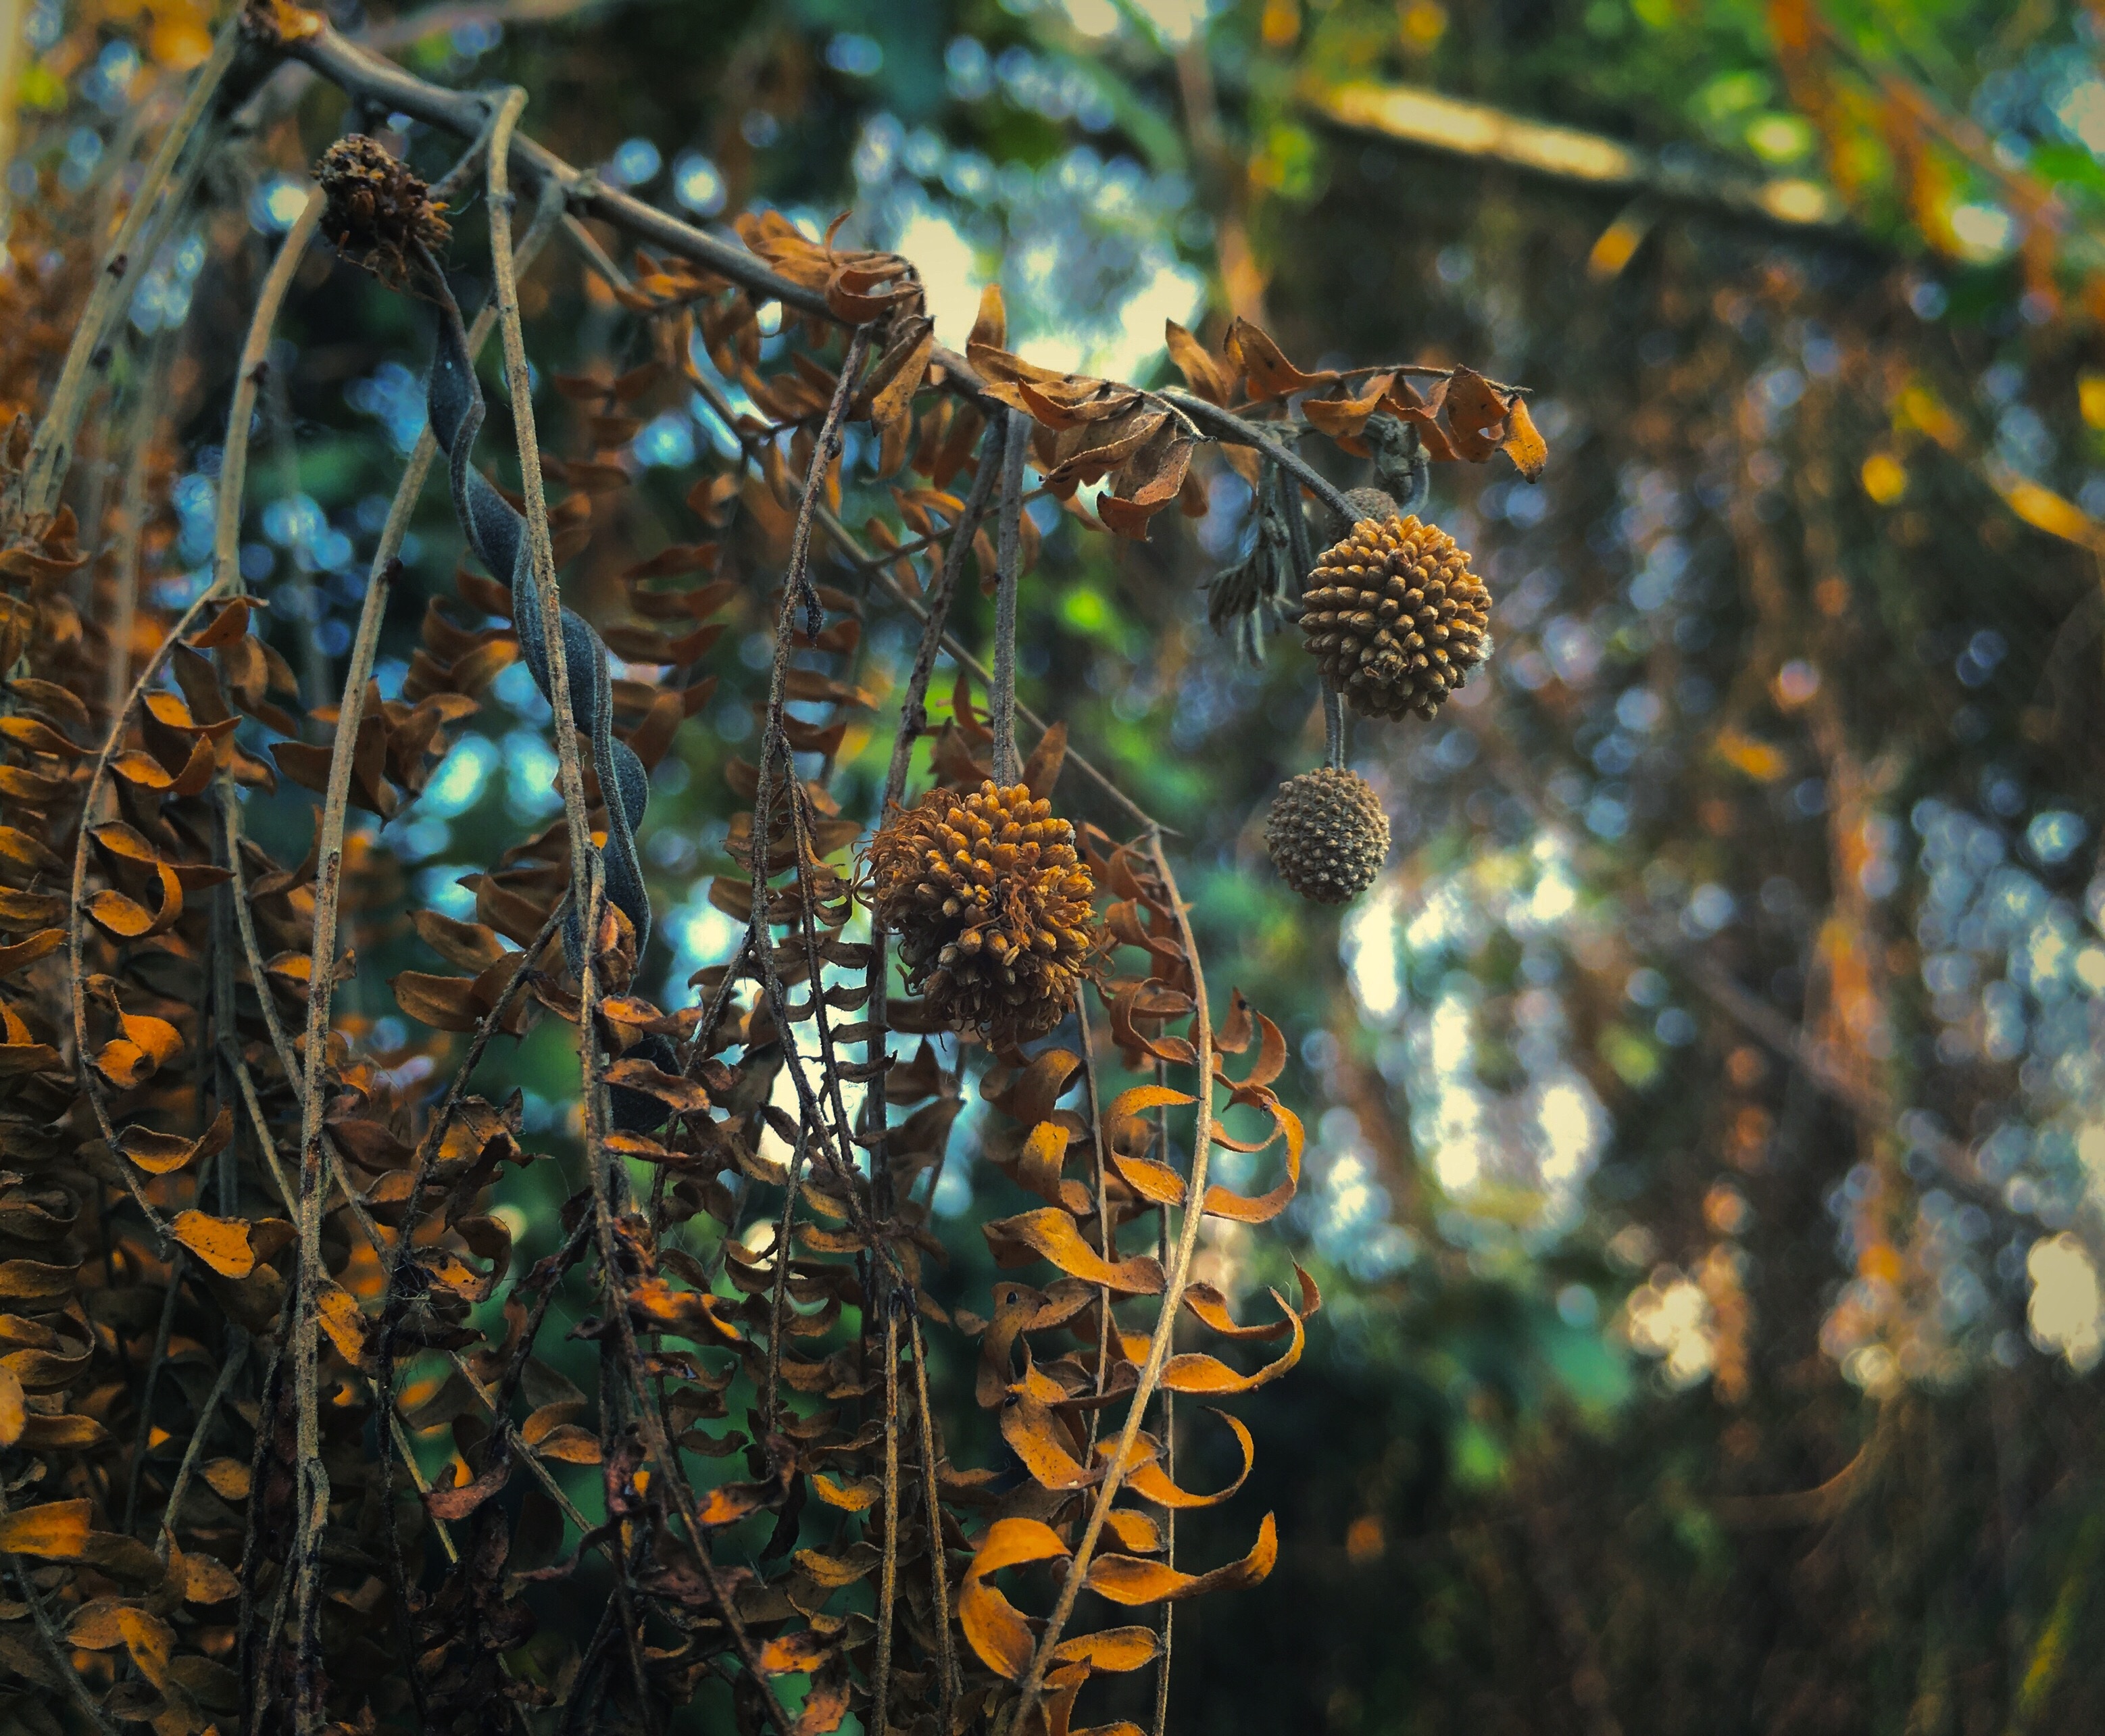
tree, nature, forest, branch, plant, photography, sunlight, leaf, fall, flower, wildlife, green, autumn, brown, botany, garden, dead, flora, season, fauna, invertebrate, flowers, habitat, autumn leaves, macro photography